What Am I Without You

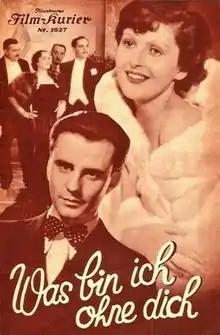
German film poster

What Am I Without You is a 1934 German musical comedy film directed by Arthur Maria Rabenalt and starring Wolfgang Liebeneiner, Betty Bird, and Olga Chekhova.